601 West 29th Street

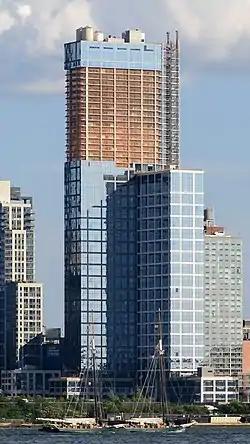
Seen under construction in September 2021

601 West 29th Street is a building in Chelsea, Manhattan, New York City developed by Douglaston and designed by the architectural firm FXCollaborative. The building is built on infill and will be adjacent to the High Line and the Hudson Yards development. Douglaston purchased of air rights from the nearby Chelsea Piers to construct the building, and is coordinating with Lalezarian as 601 West 29th neighbors their construction site at 606 West 30th Street.